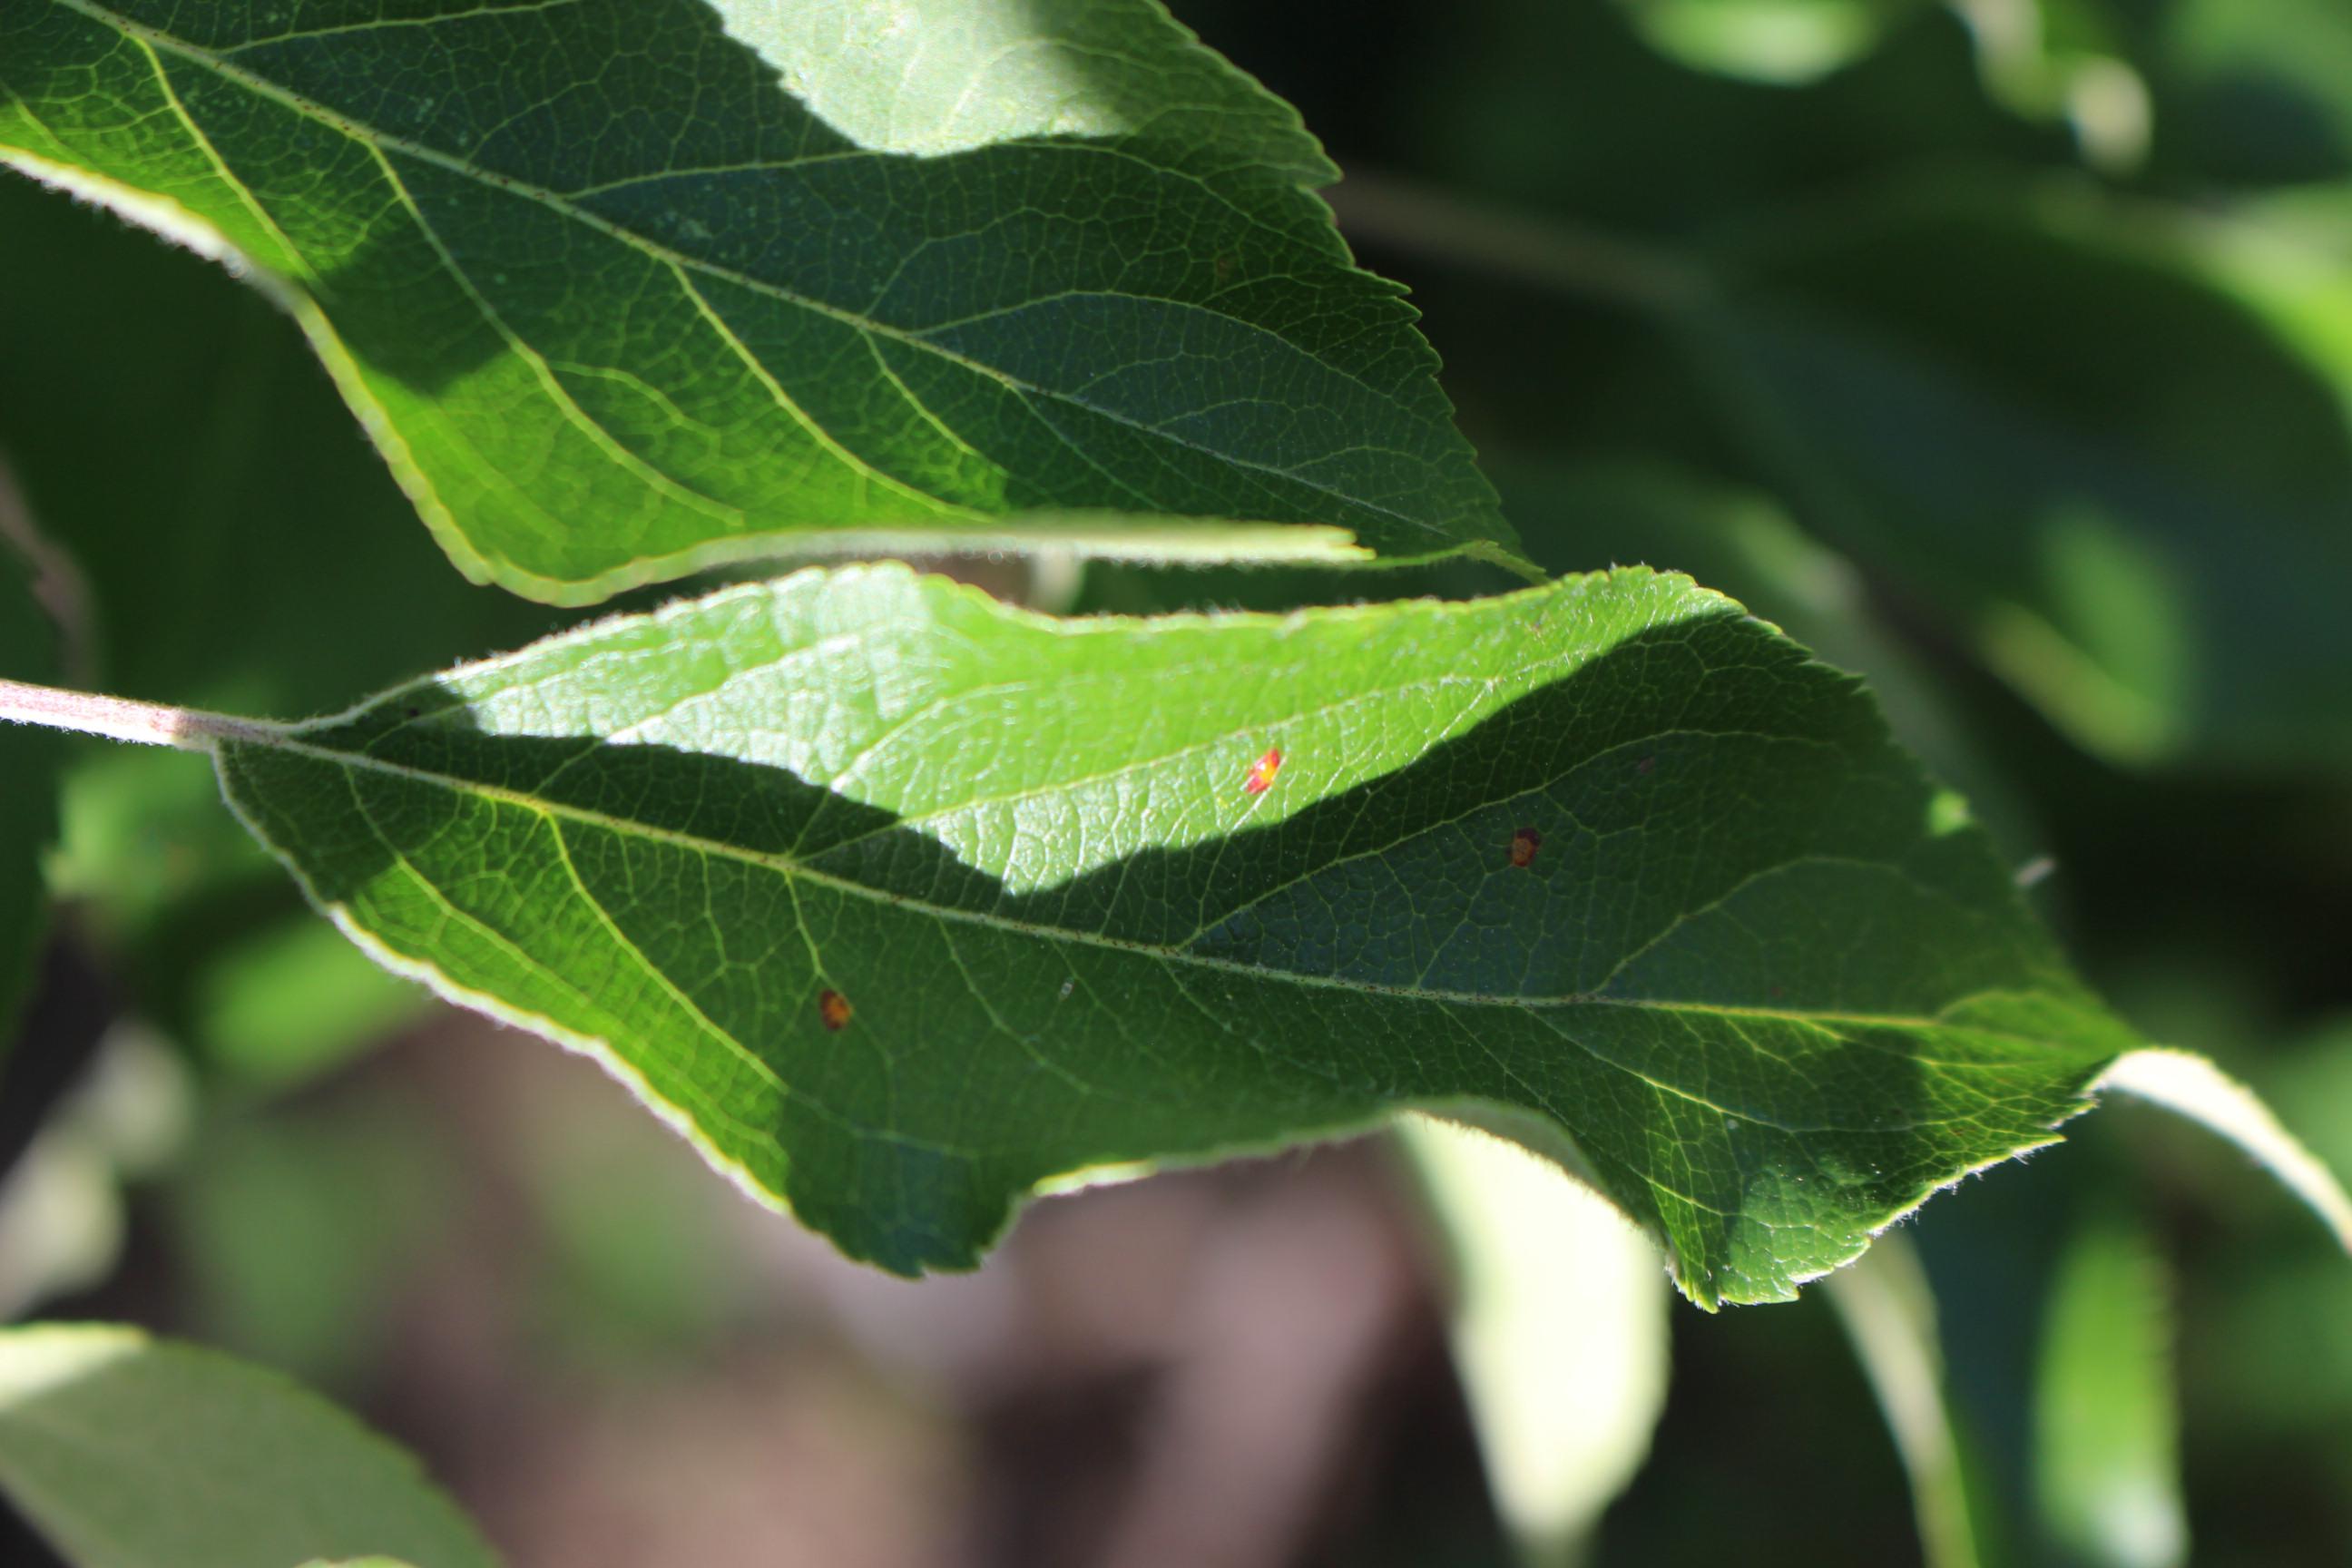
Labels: rust